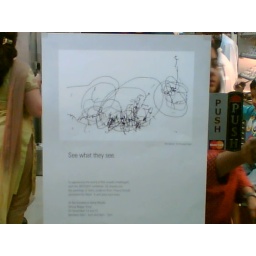
On the door of Lawrence &amp;amp; Mayo, an ink sketch by a visually challenged boy titled &amp;quot;My Mother&amp;quot;